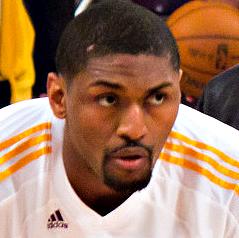
Age: 30